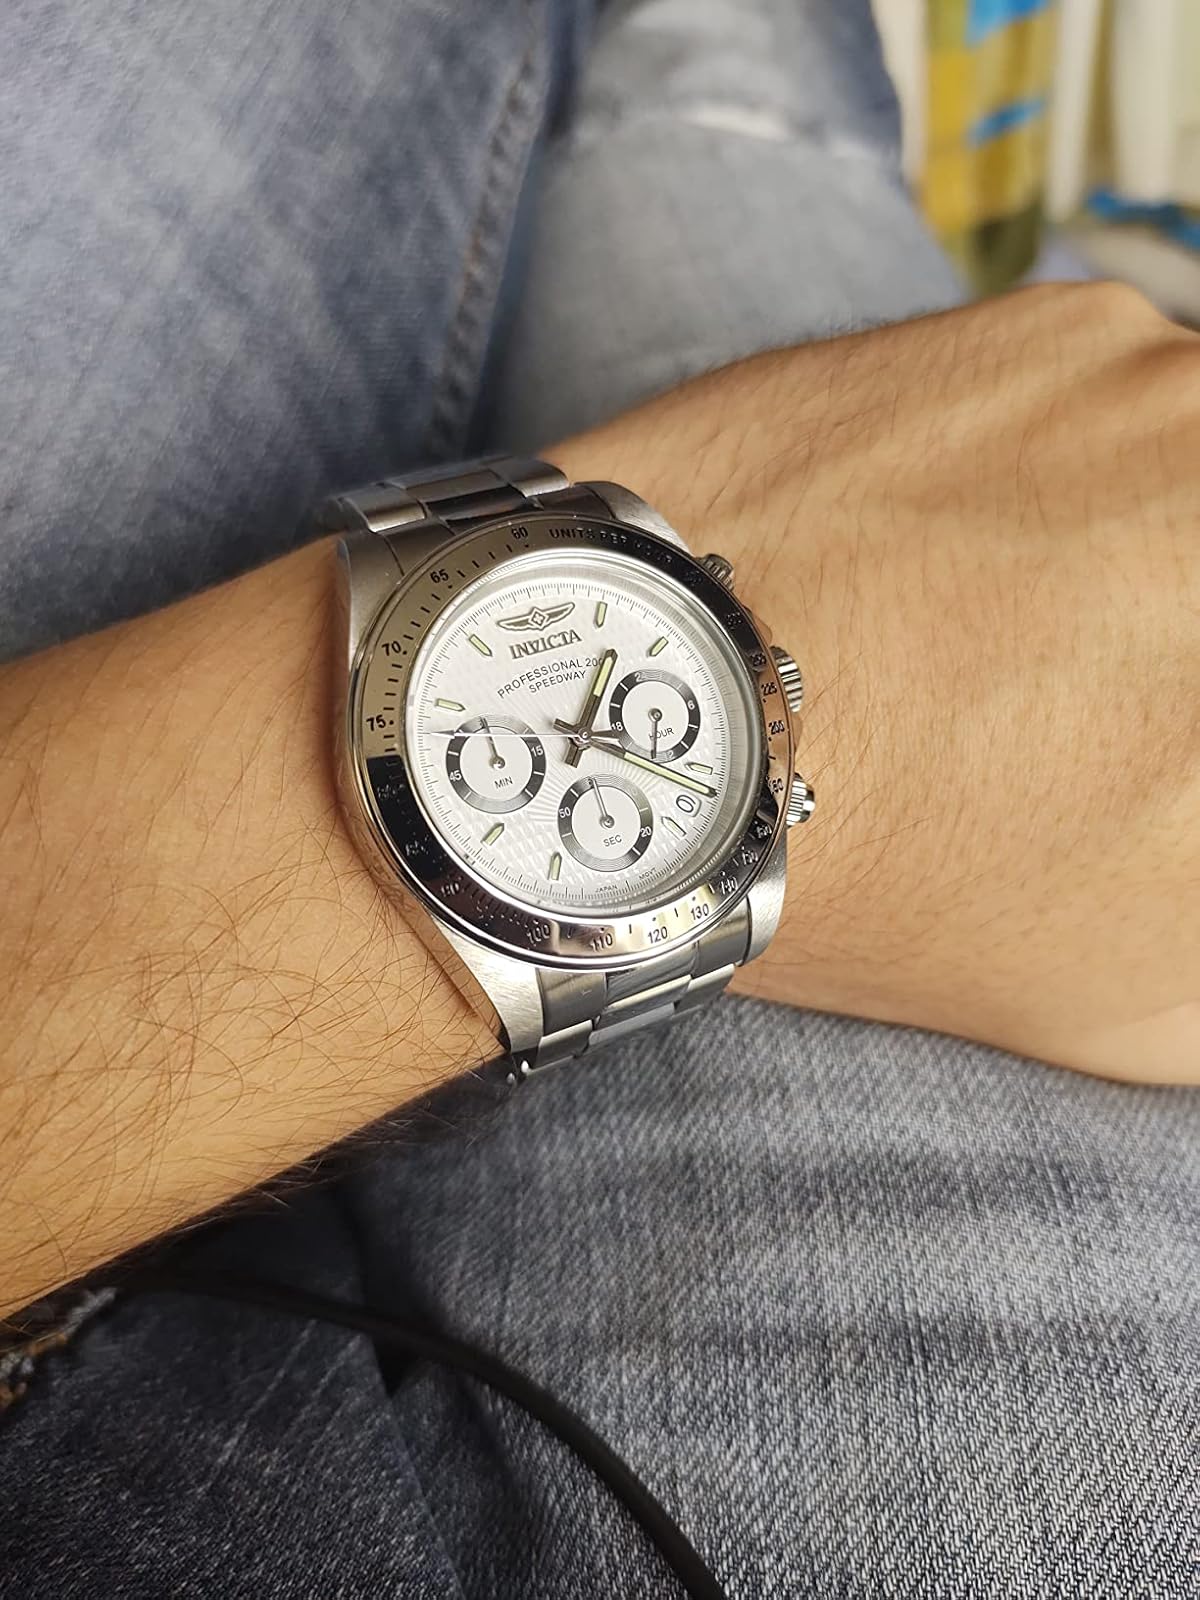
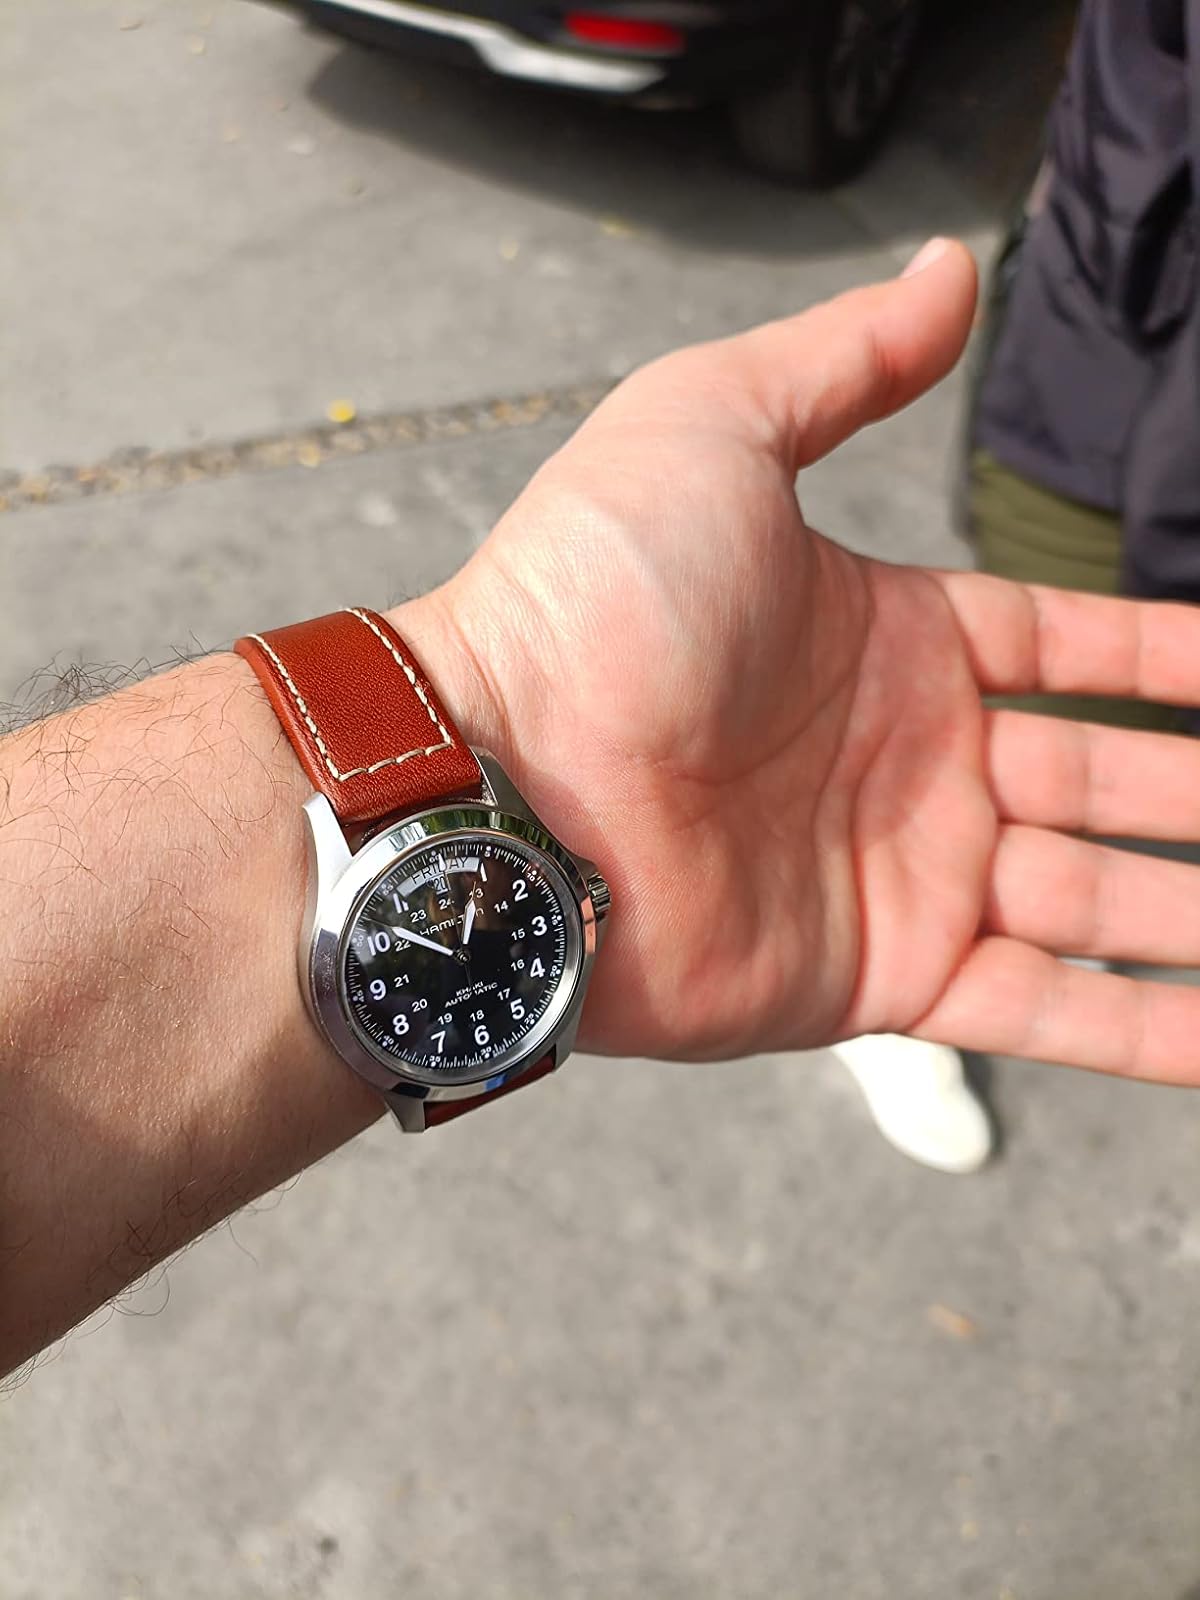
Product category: accessories_watch
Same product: no